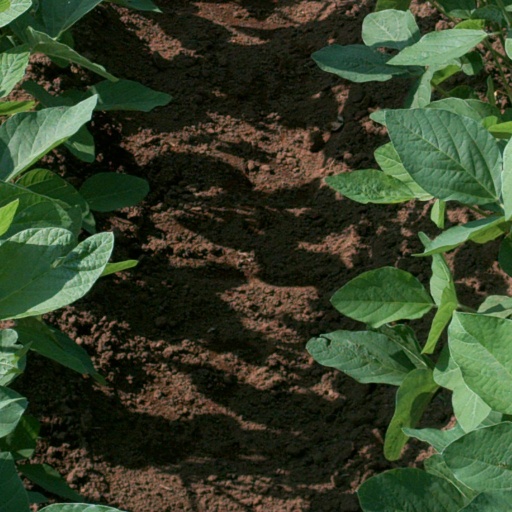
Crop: soybean